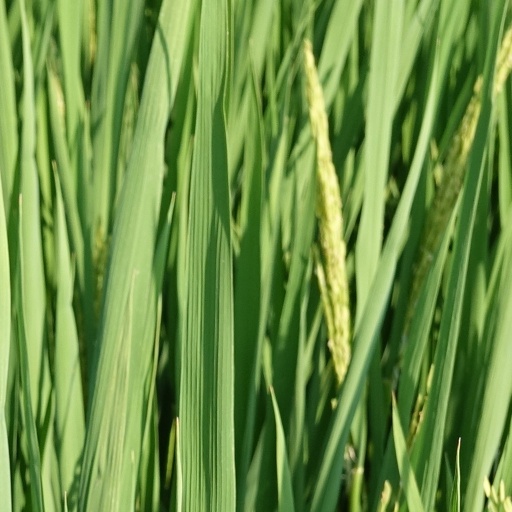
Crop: rice